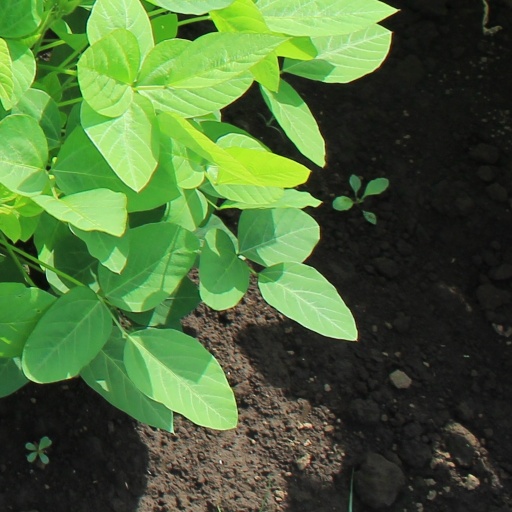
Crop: soybean